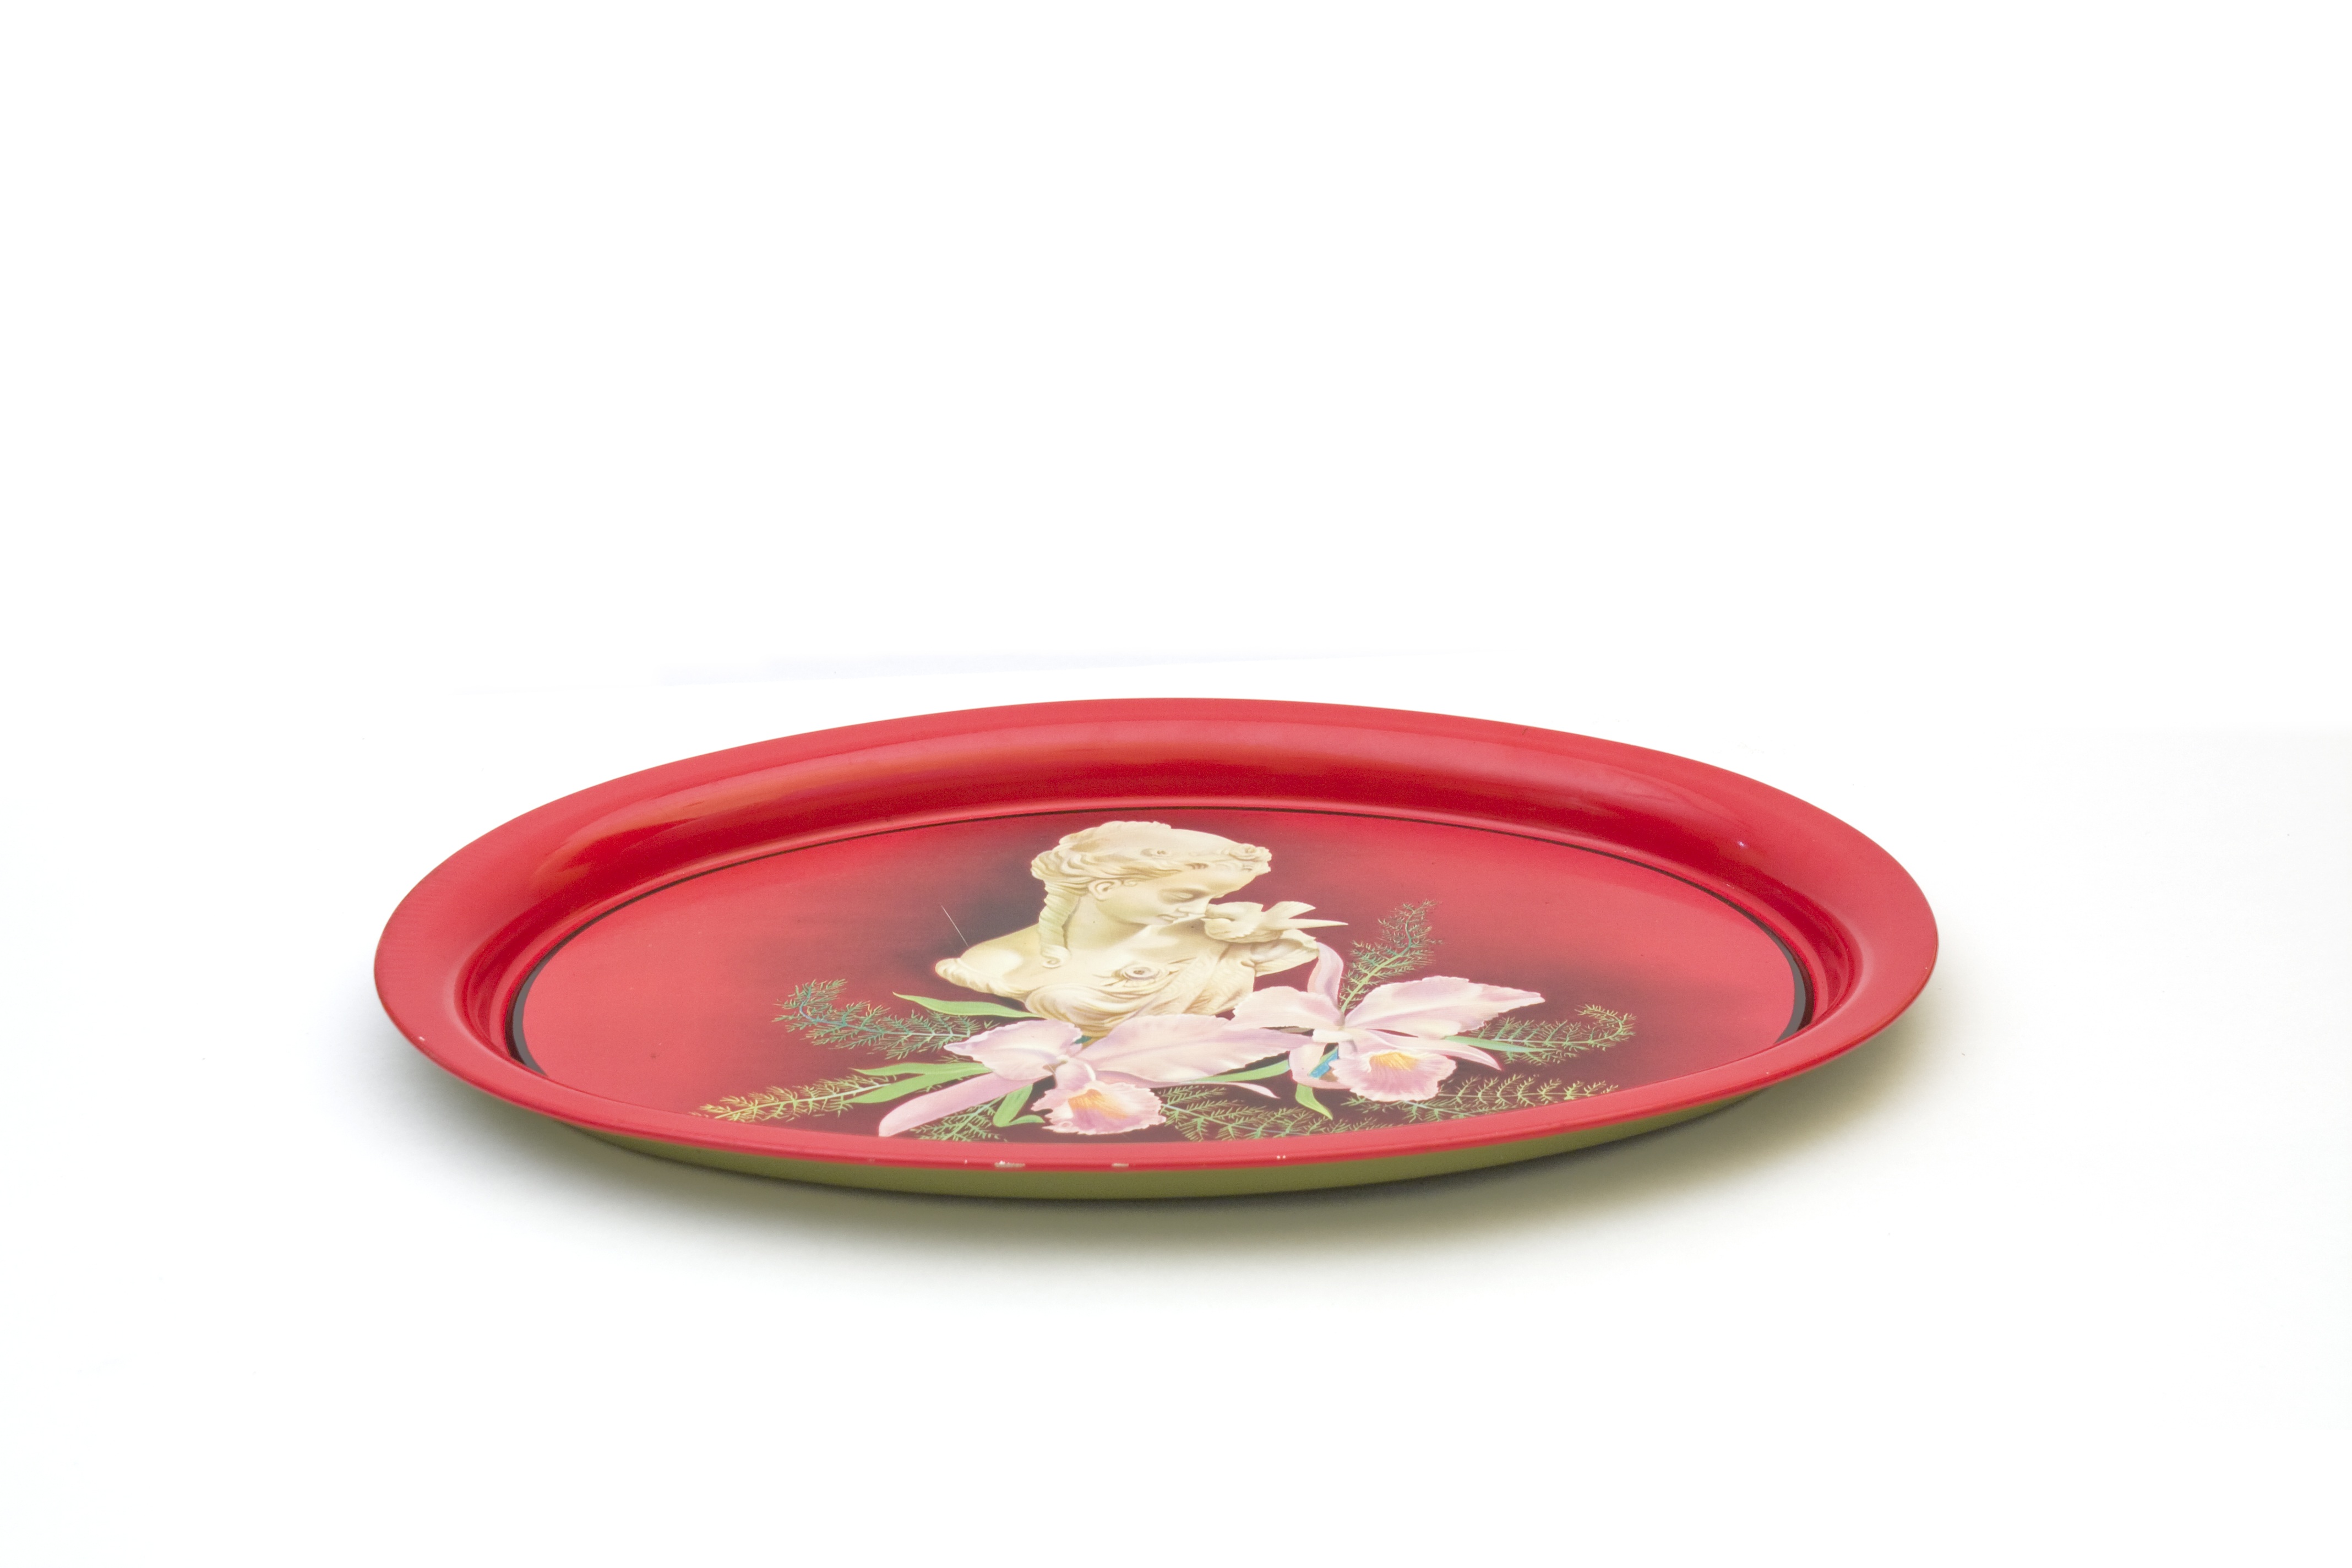
round, restaurant, bowl, dish, meal, food, metal, plate, tableware, tray, product, design, dinner, platter, serving, metallic, dishware